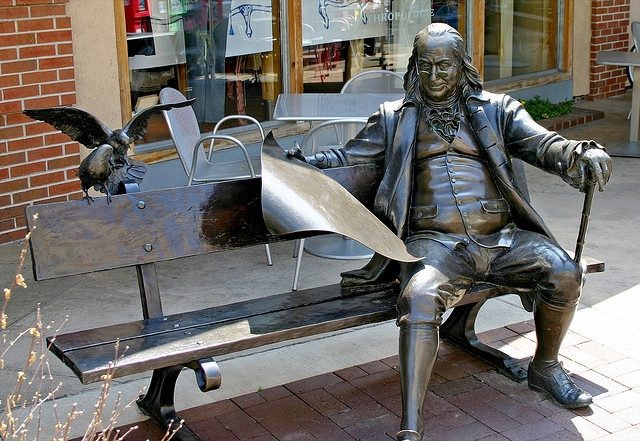
A bench with a metal statue of a man and a metal bird.
a statue of a person with a sheet of paper
A life-size sculpture of Ben Franklin on a bench
A statue of a man and a bird on a bench.
A statue of a famous historian made of bronze.